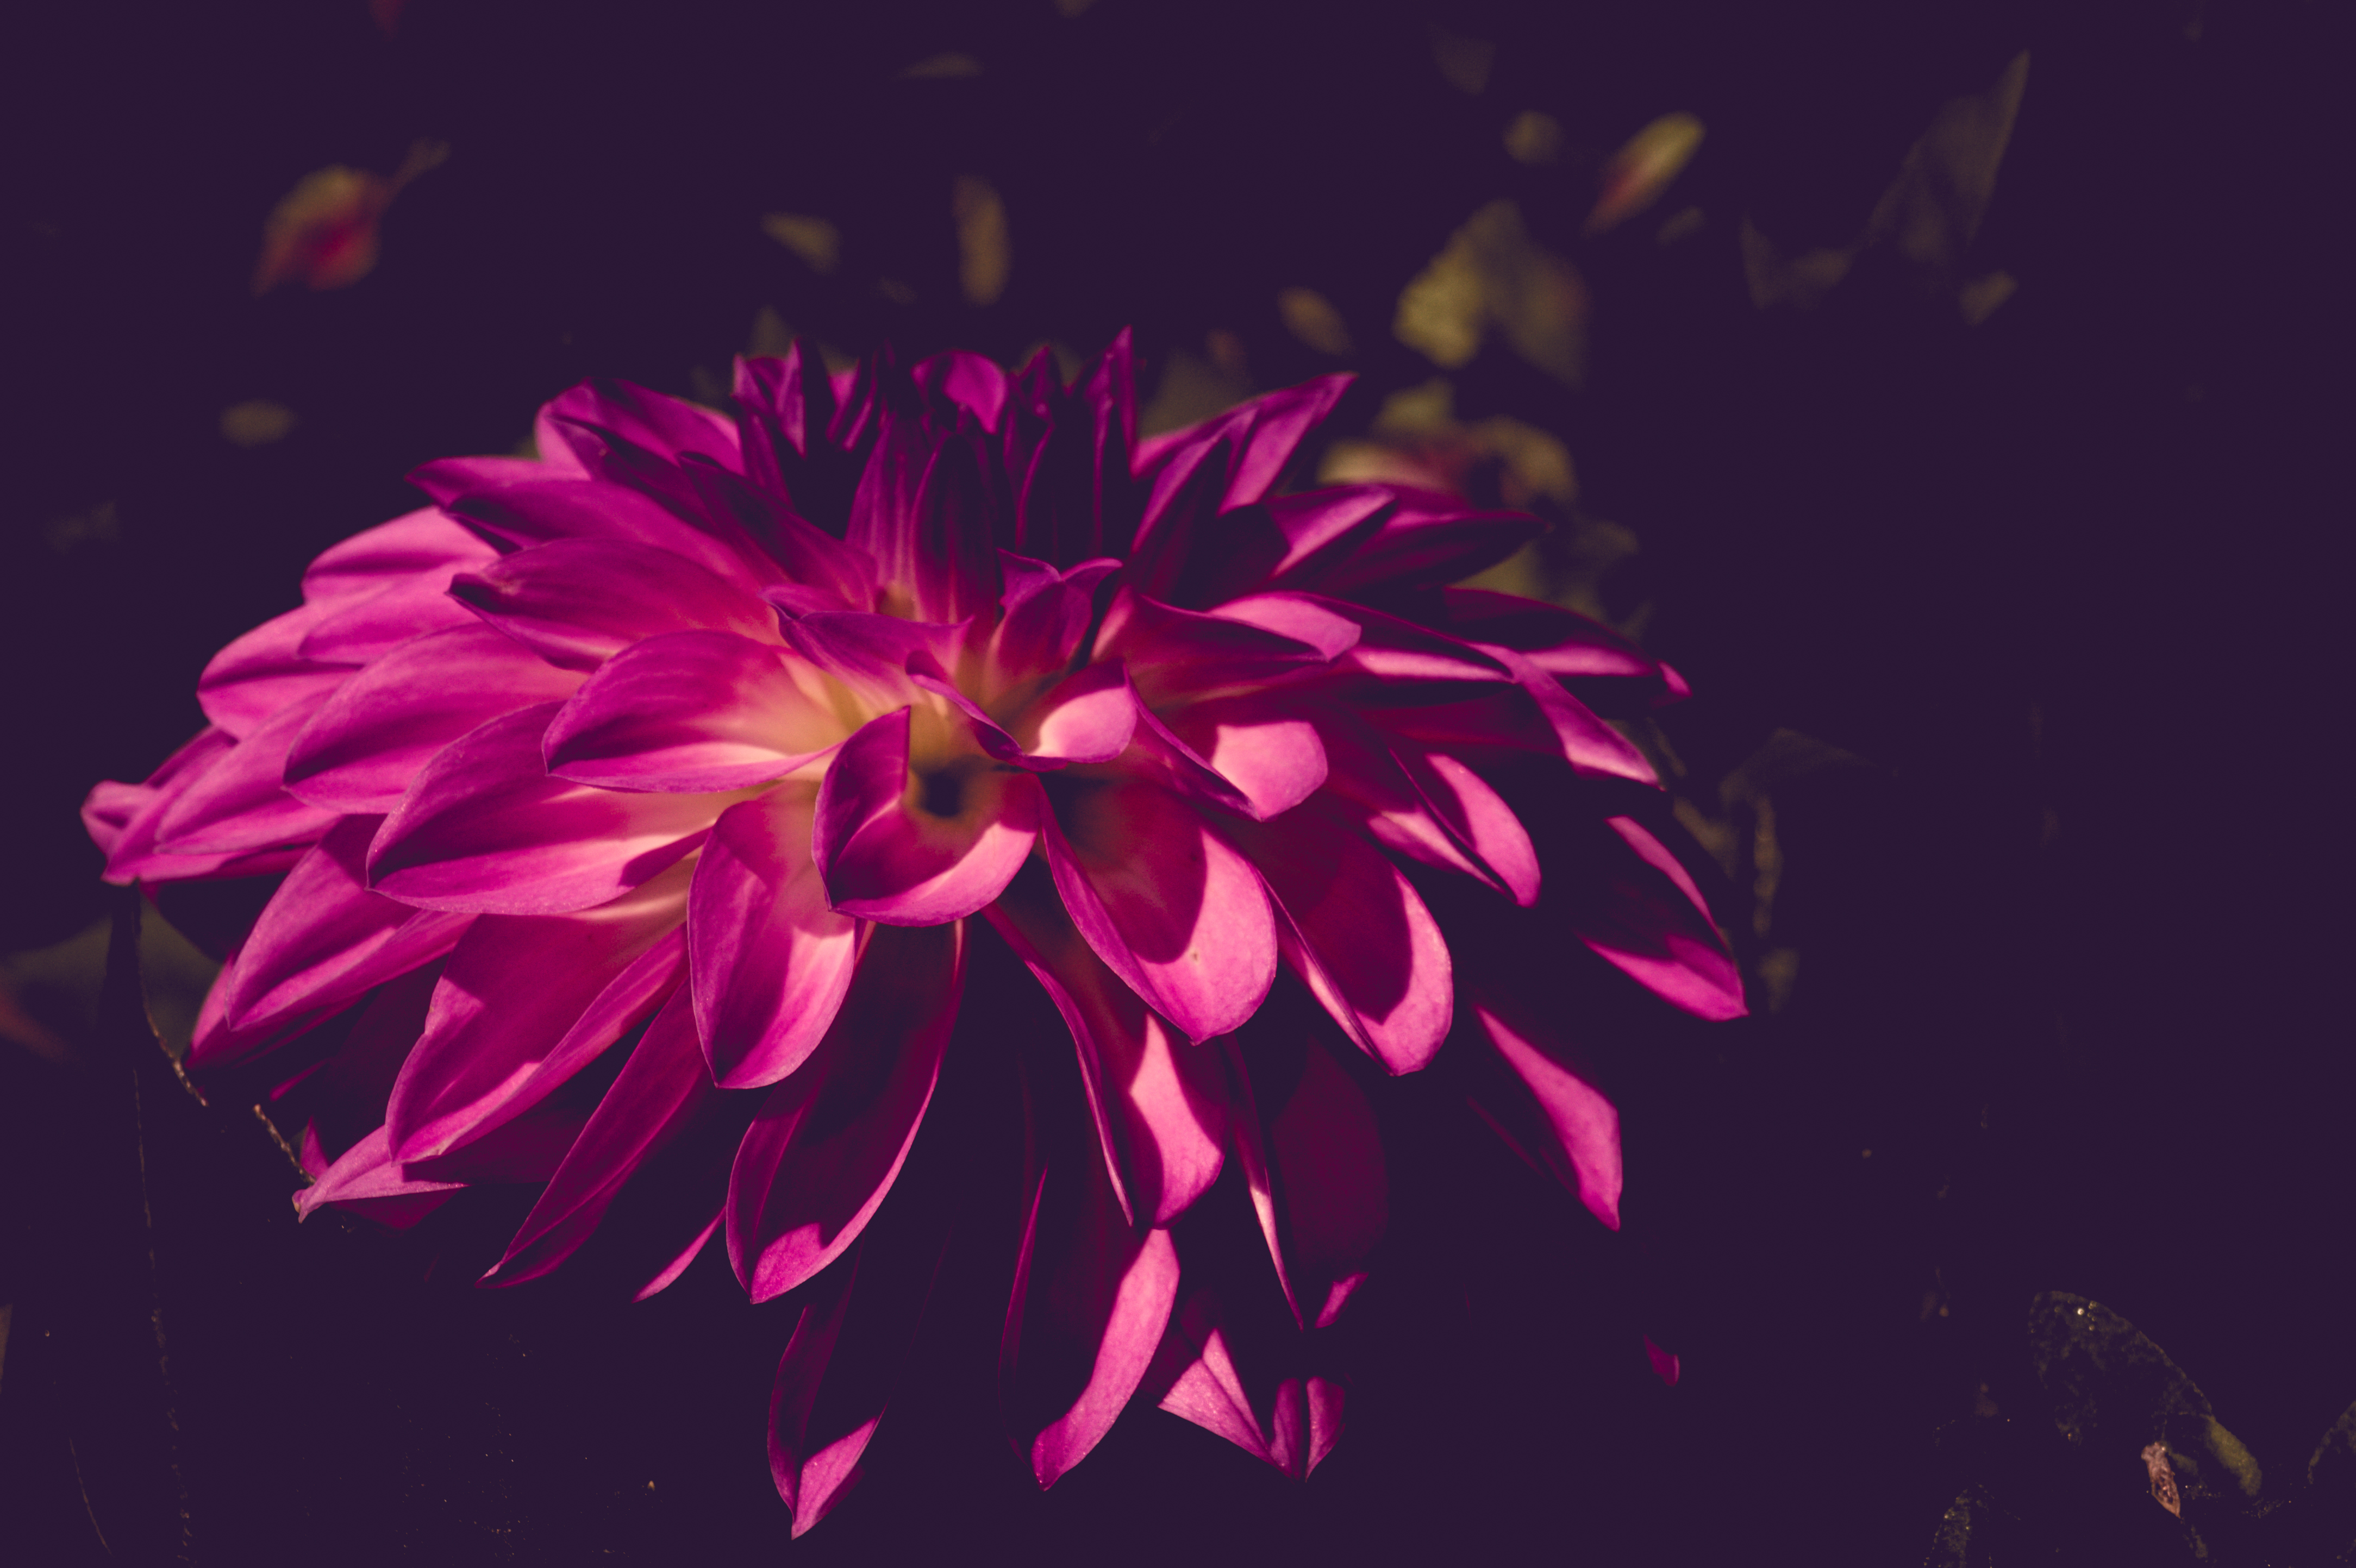
winter, plant, flower, petal, dark, garden, pink, flora, dahlia, sony, finland, helsinki, 1855mm, e, f3556, ilce3000, oss, talvipuutarha, macro photography, flowering plant, daisy family, land plant